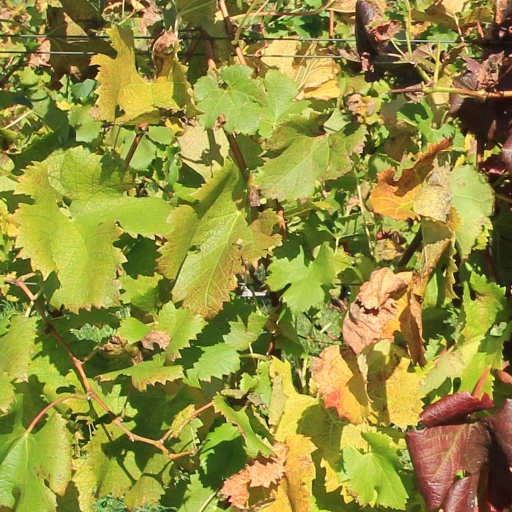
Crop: grape